Ali Moeen Nawazish

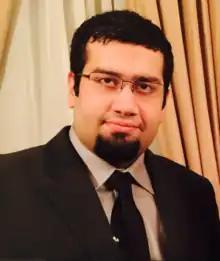

Ali Moeen Nawazish (Urdu: علی معین نوازش) is a Pakistani columnist and Media Manager who serves as the General Manager of Strategy and a weekly columnist for Daily Jang newspaper.